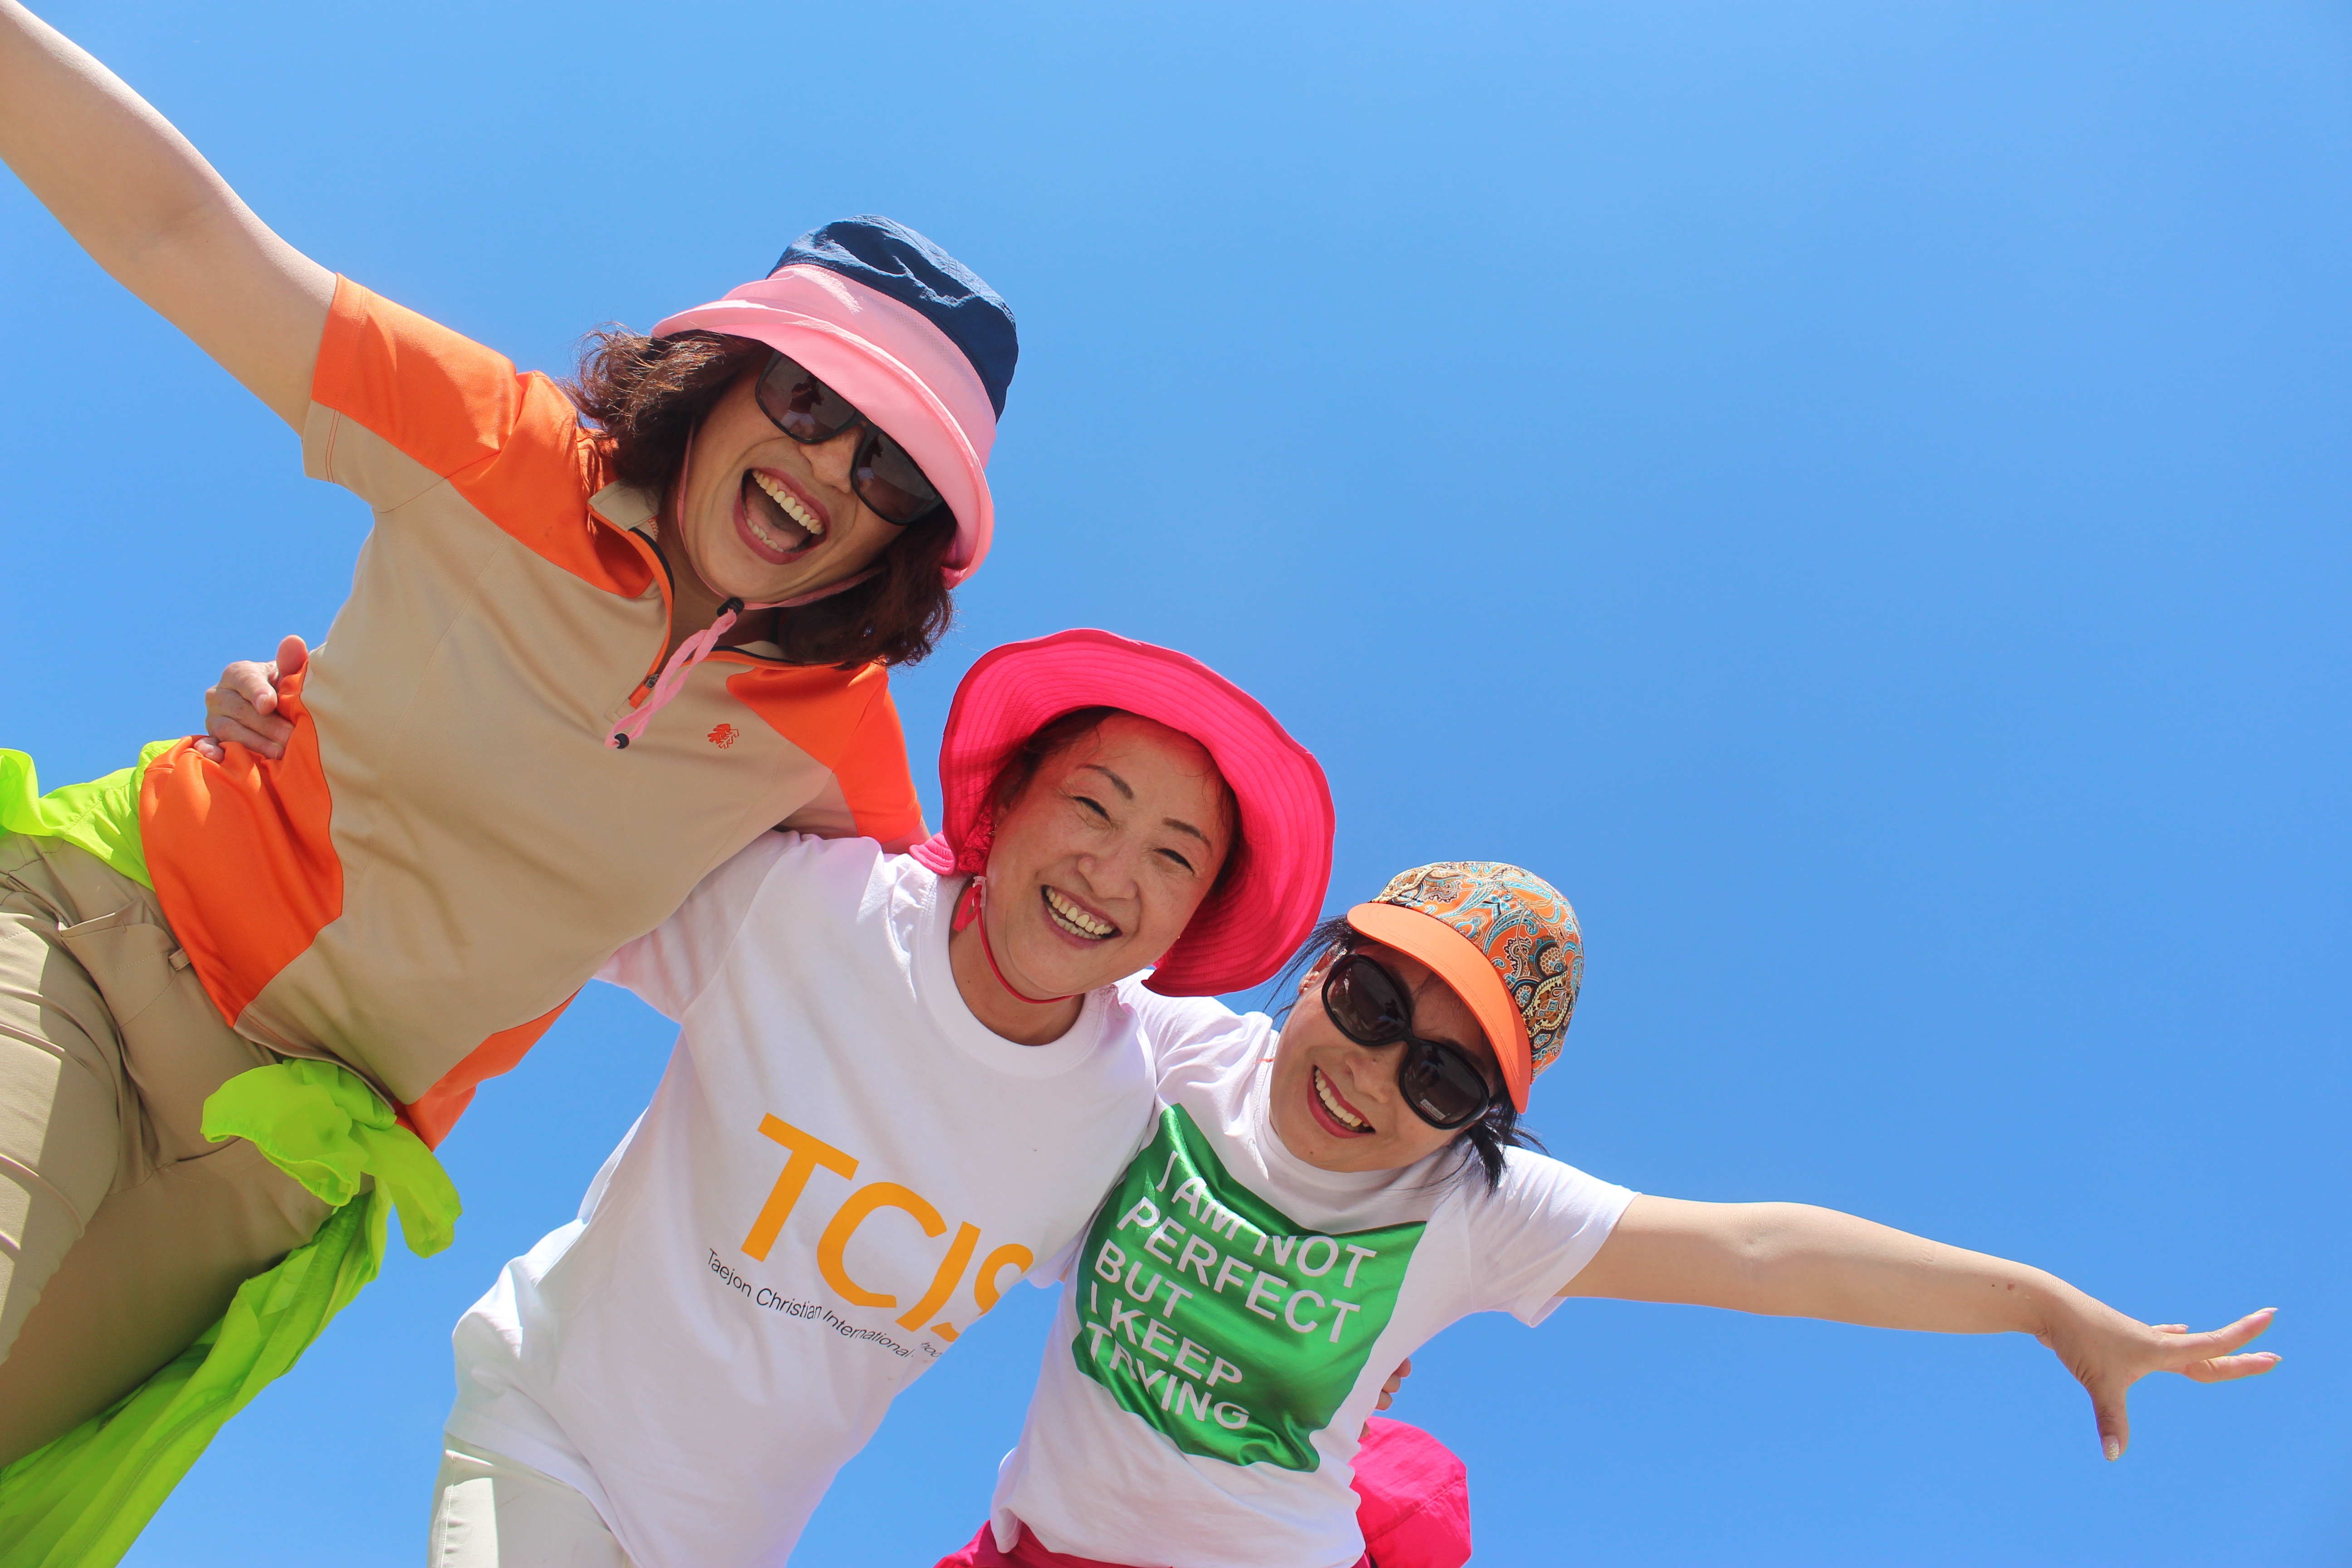
sun, jumping, asian, young, smile, family, fun, friends, happiness, women, hands, sports, daylight, joy, moment, sisters, hats, ice skating